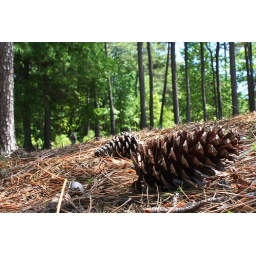
underneath the pine tree